Monadnock Building

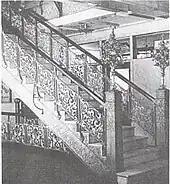
The decorative cast aluminum staircases, shown here in 1893, were the first use of aluminum in building construction.

With its 17 stories (16 rentable plus an attic), its load-bearing walls were the tallest of any commercial structure in the world. To support the towering structure and reinforce against wind, the masonry walls were braced with an interior frame of cast and wrought iron. Root devised for this frame the first attempt at a portal system of wind bracing in America, in which iron struts were riveted between the columns of the frame for reinforcement. The narrow lot allowed only a single, double-loaded corridor, which was appointed with a wainscot of white Carrara marble, red oak trim, and feather-chipped glass that allowed outside light to filter from the offices on each side into the hallways. Floors were covered with hand-carved marble mosaic tiles. Skylit open staircases were made of bronze-plated cast iron on upper floors. On the ground floor, they were crafted in cast aluminum—an exotic and expensive material at the time—representing the first use of aluminum in building construction.